NGC 227

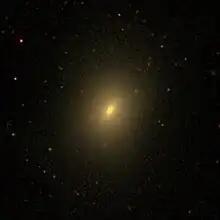
SDSS image of NGC 227

NGC 227 is a lenticular galaxy located approximately 237 million light-years from the Sun in the constellation Cetus. It was discovered on October 1, 1785 by William Herschel.